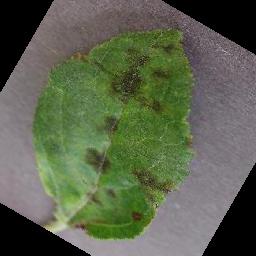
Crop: apple
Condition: scab